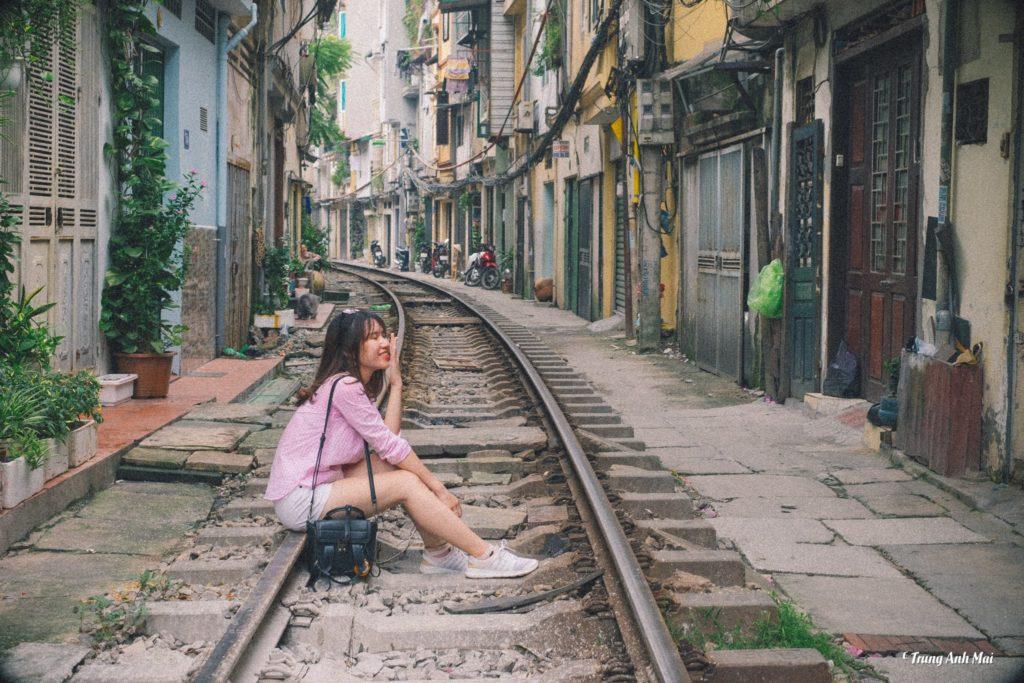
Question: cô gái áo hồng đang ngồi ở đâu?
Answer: cô ấy đang ngồi trên đường ray